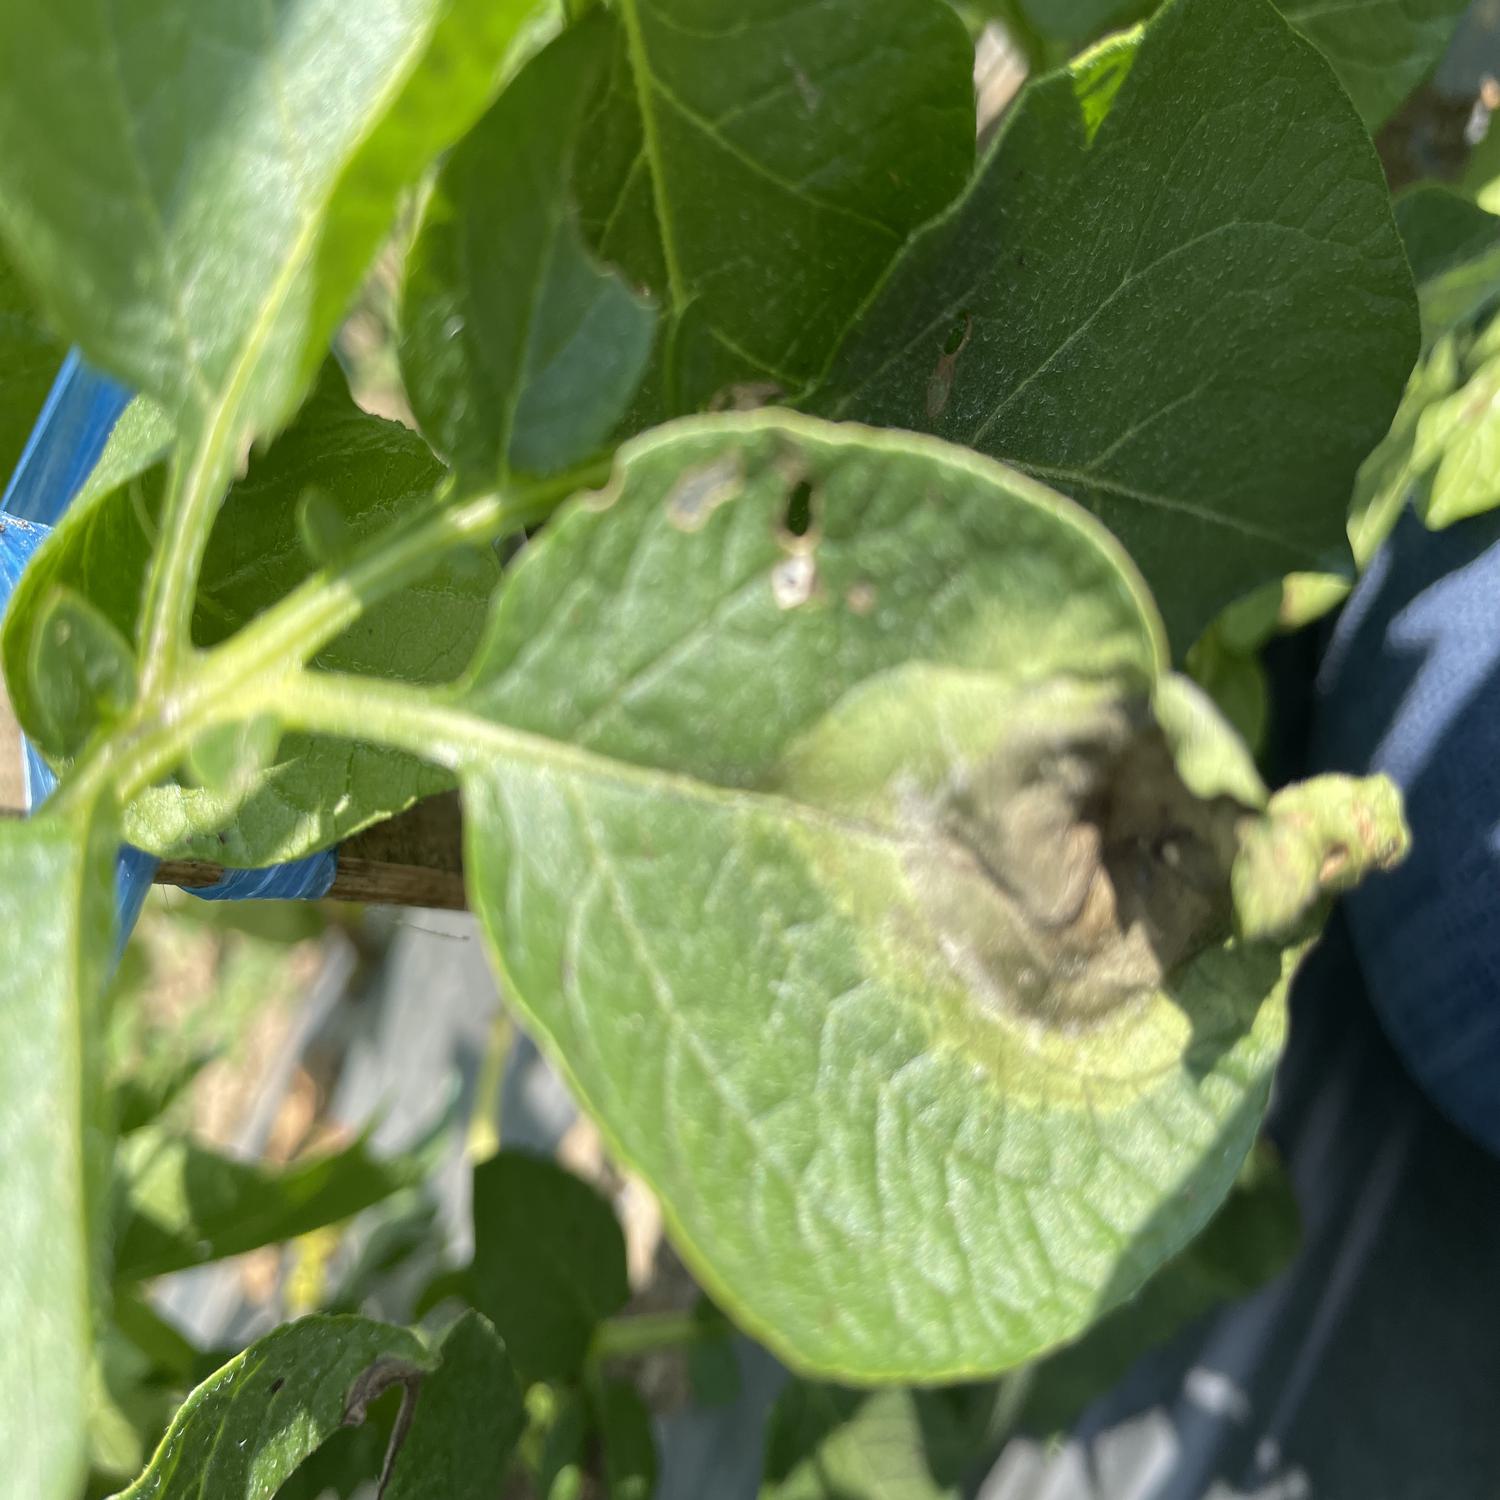
Label: Phytopthora